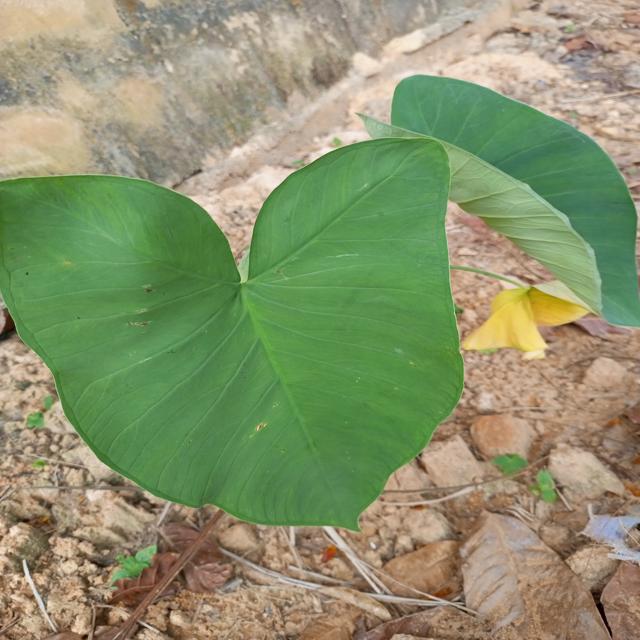
Label: Healthy